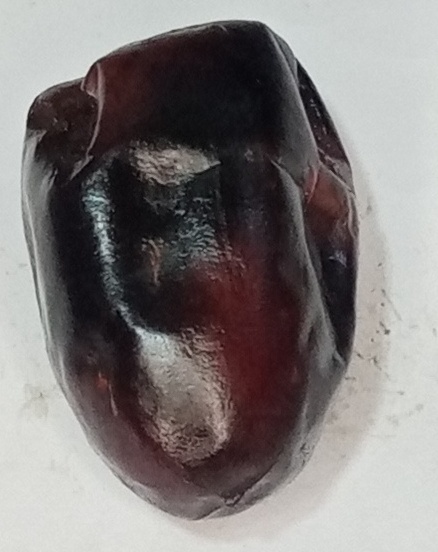
Variety: kupro
Size: large
Grade: grade-3